Morehead Planetarium and Science Center

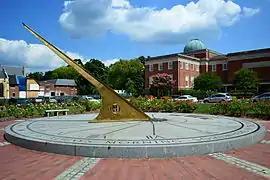
The sundial in front of Morehead Planetarium.

Since Zeiss, the German firm that produced planetarium projectors, had lost most of its factories during World War II, there were very few projectors available at the time. Morehead had to travel to Sweden, where he had previously served as American ambassador, to purchase a Zeiss Model II to serve as the heart of North Carolina's new planetarium.